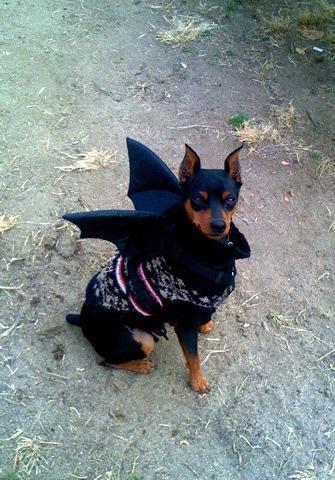
miniature_pinscher